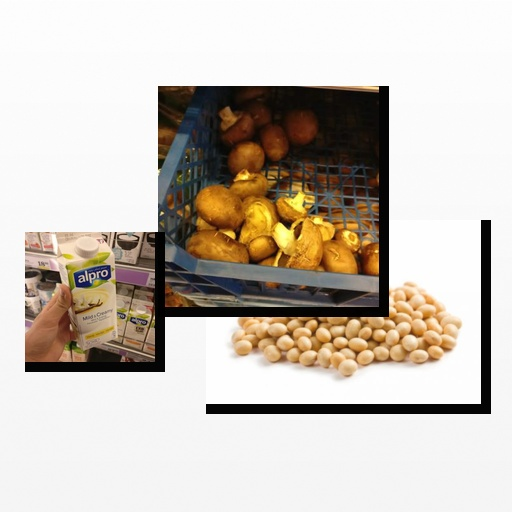
Food items: vanilla_soyghurt, mushroom, soybean